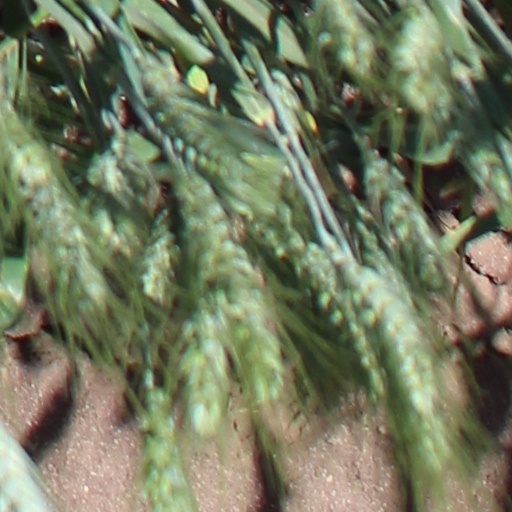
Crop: wheat